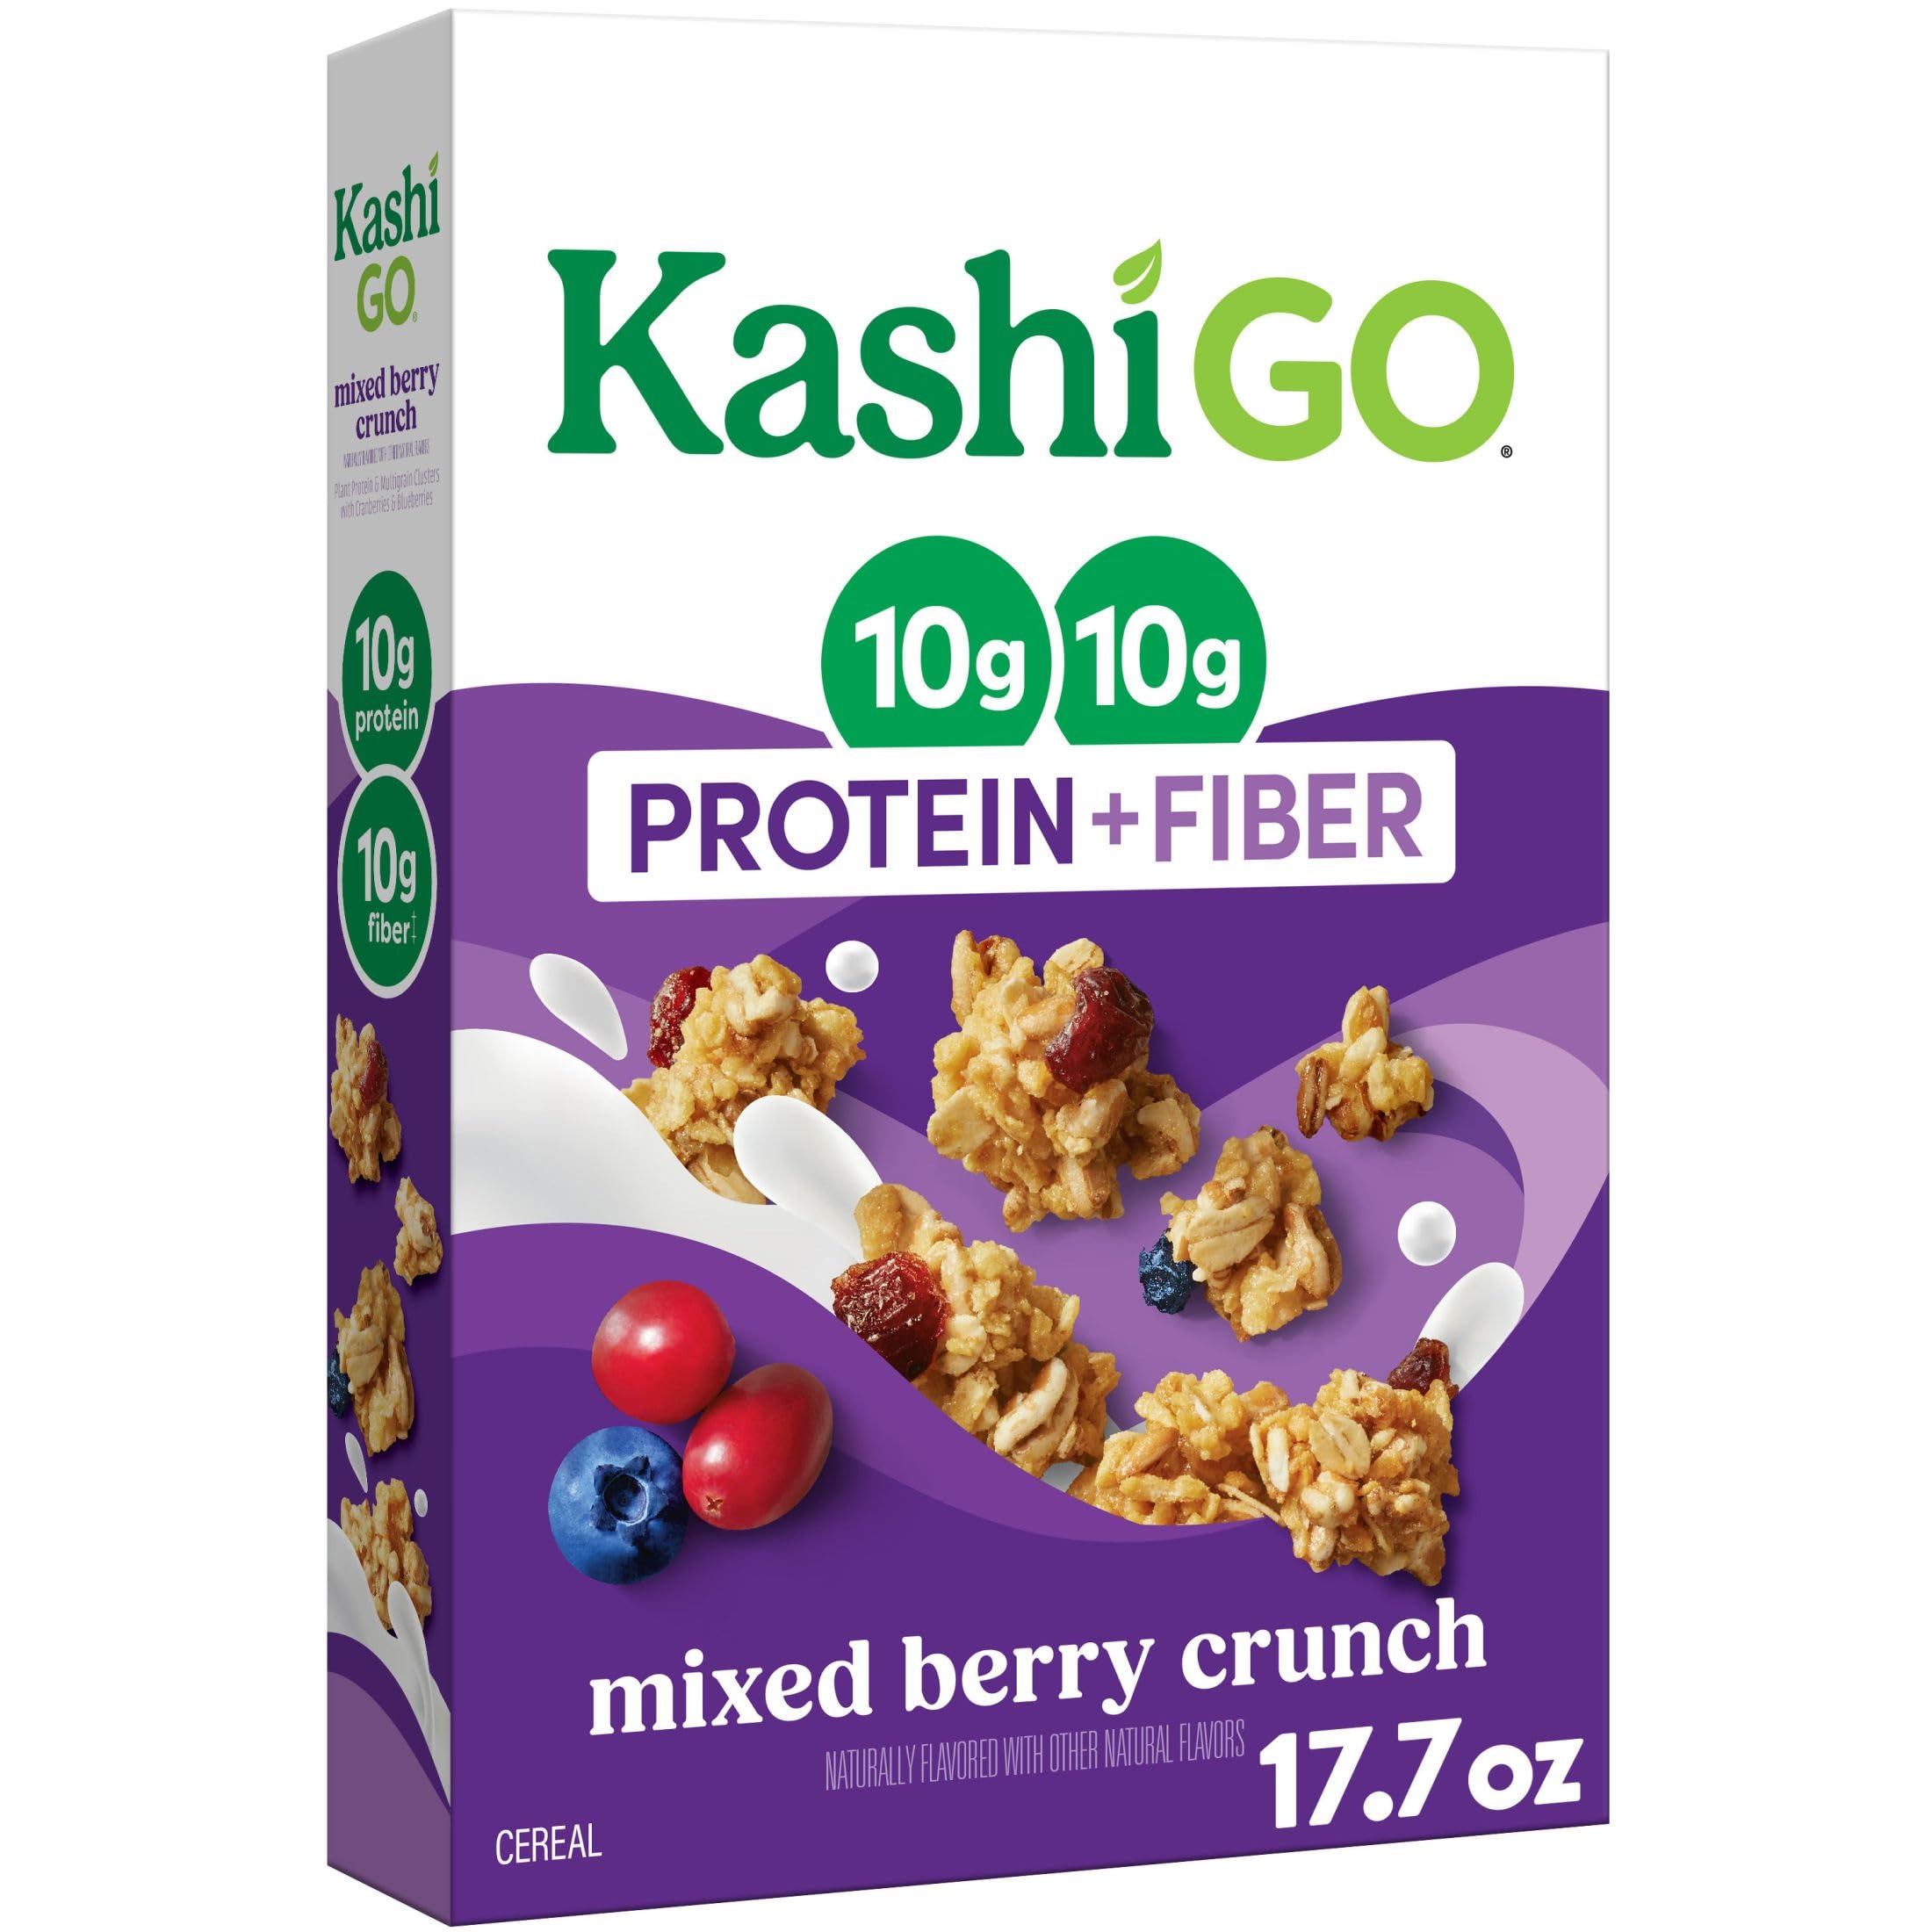
Item Name: Kashi GO Protein Cereal, 10g Protein, 10g Fiber, Mixed Berry Crunch, 17.7oz Box (1 Box)
Bullet Point 1: Level up your day with Kashi GO Mixed Berry Crunch breakfast cereal; Enjoy a crunchy combination of plant protein and multigrain clusters and berries
Bullet Point 2: A berry good way to start your day; Power your morning with a mix of crispy clusters made with whole grain, tangy cranberries, and sun-ripened blueberries
Bullet Point 3: 10g protein (17% daily value per serving) and 10g fiber (contains 3.5g total fat per serving); Kosher Pareve; Contains soy and wheat ingredients?
Bullet Point 4: Enjoy with your favorite nut or dairy milk; Makes a tasty snack at work, before the gym, or as a part of a quick dinner
Bullet Point 5: Includes 1, 17.7oz box of Kashi GO Mixed Berry Crunch cereal; Packaged for freshness and great taste
Value: 1.0
Unit: Count

Price: 5.68